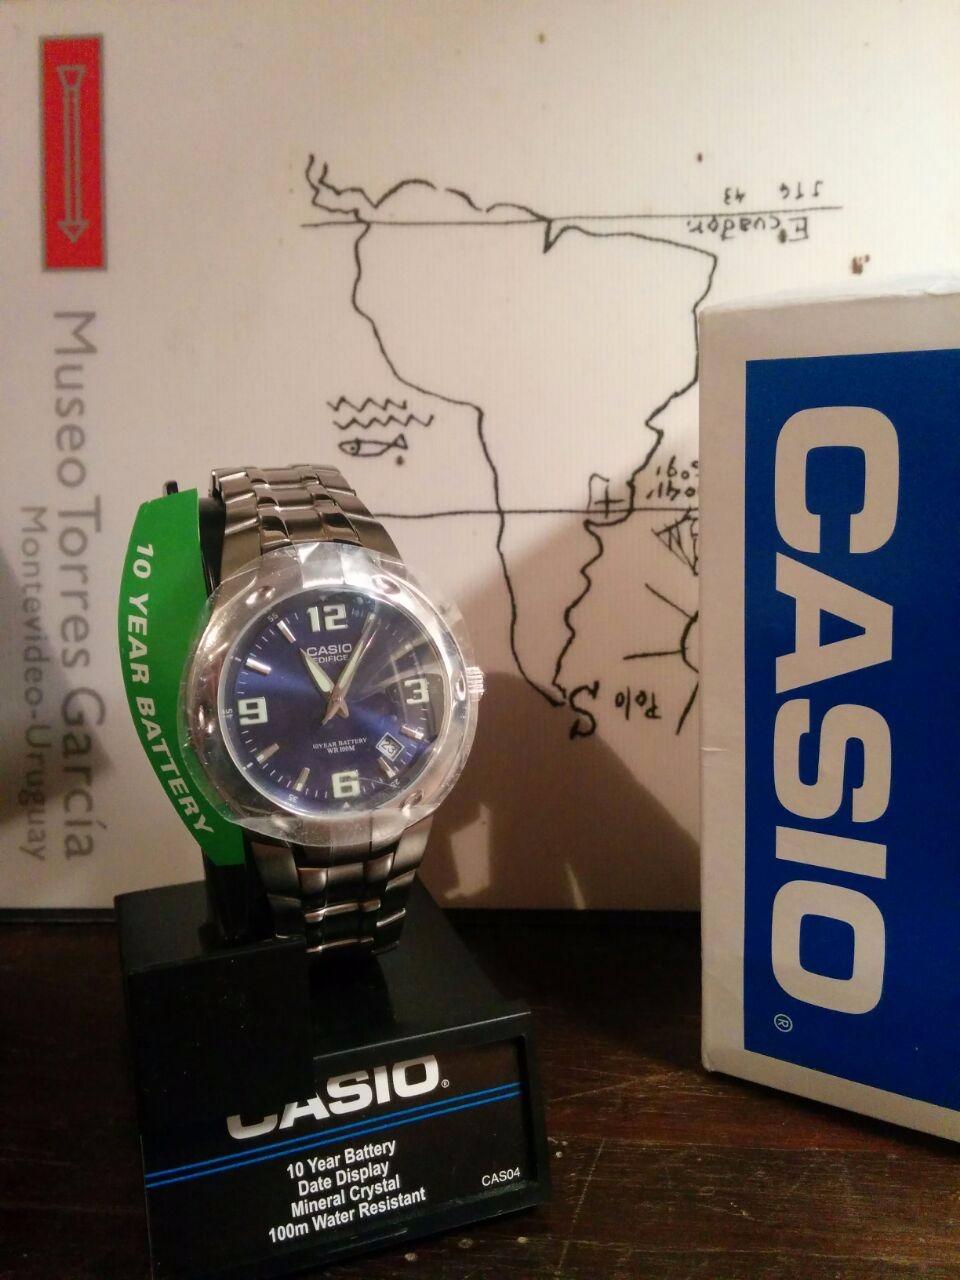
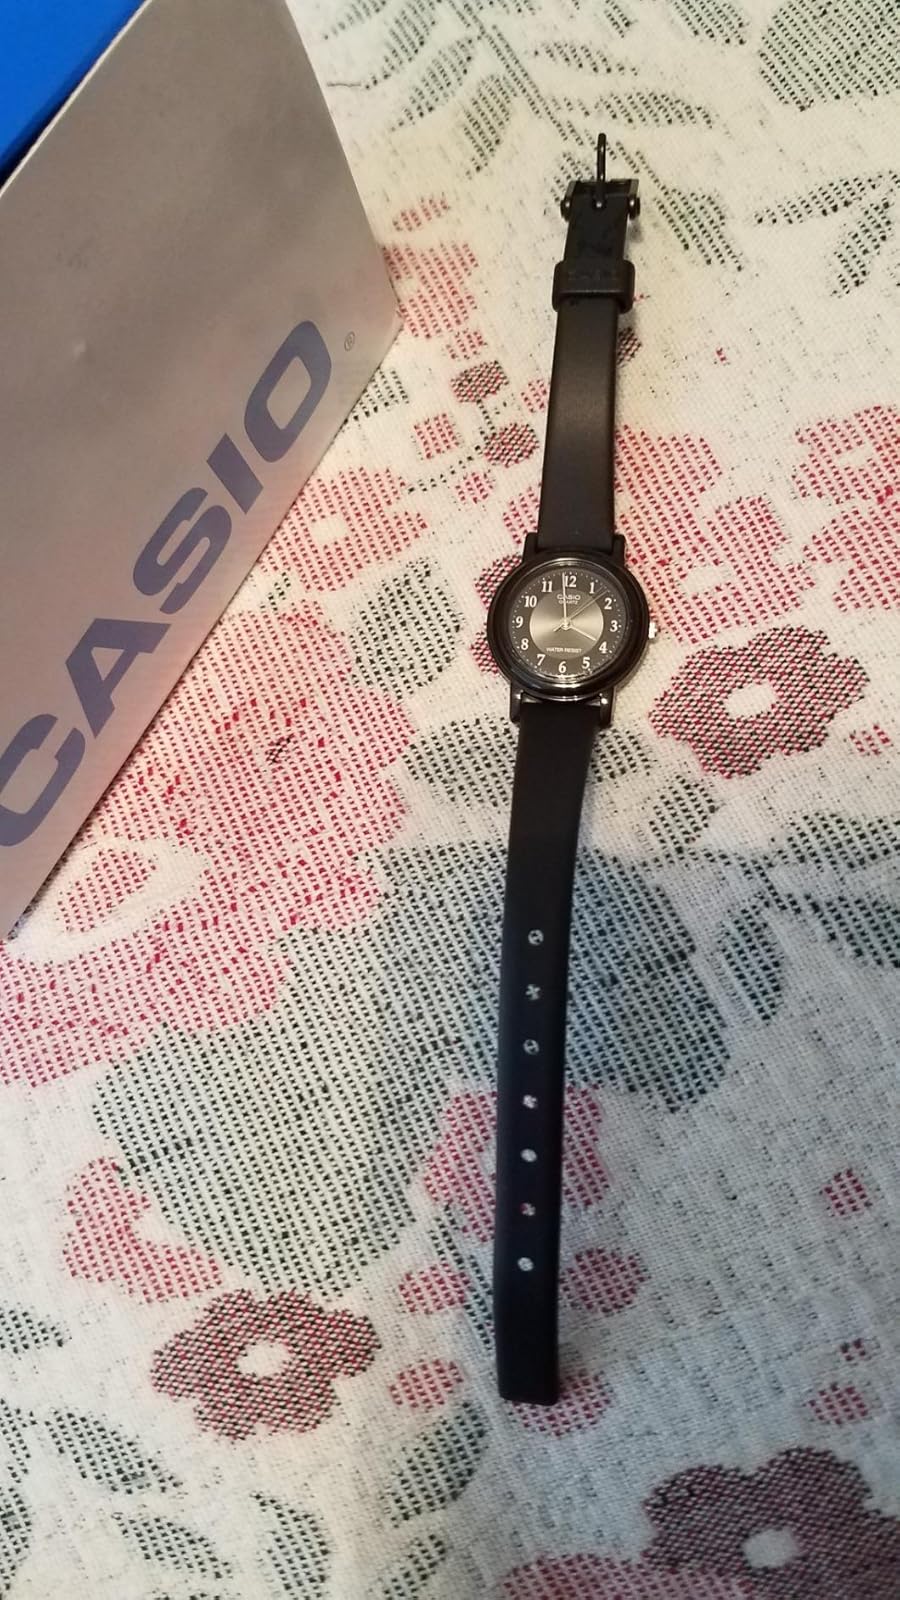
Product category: accessories_watch
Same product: no